Dietrich von Saucken

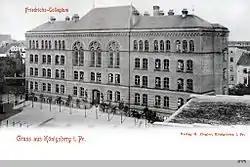
Collegium Fridericianum

Saucken was born on 16 May 1892 in Fischhausen, East Prussia. He was the son of "Landrat ("the chief administrative officer of a "Landkreis)" Wilhelm Eduard Hans George Erich von Saucken. As a child, Saucken attended the Collegium Fridericianum, a prestigious gymnasium in Königsberg, present-day Kaliningrad, where he graduated with his "Abitur" (university-preparatory high school diploma) in 1910. As a student, Saucken showed aptitude as an artist, a talent supported by his mother and the director of the Fridericianum, Georg Ellendt. He often visited Nidden, present-day Nida, Lithuania, where his ambitions to become an artist were influenced by the "Künstlerkolonie Nidden", an expressionist artists' colony.